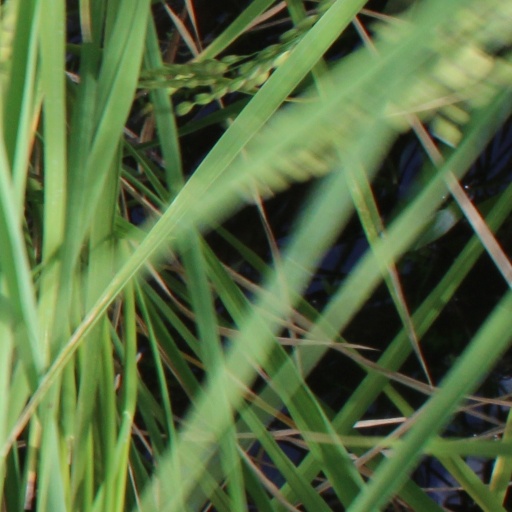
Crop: rice